Charles DeChant

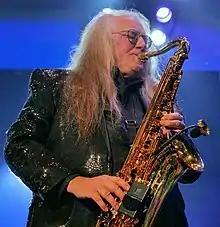
Charles DeChant performing in 2018

Charles DeChant (born June 10, 1945) is an American musician. He is best known for his association with Hall & Oates.